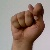
The image shows a hand gesture representing the letter 'T' in Indian Sign Language.